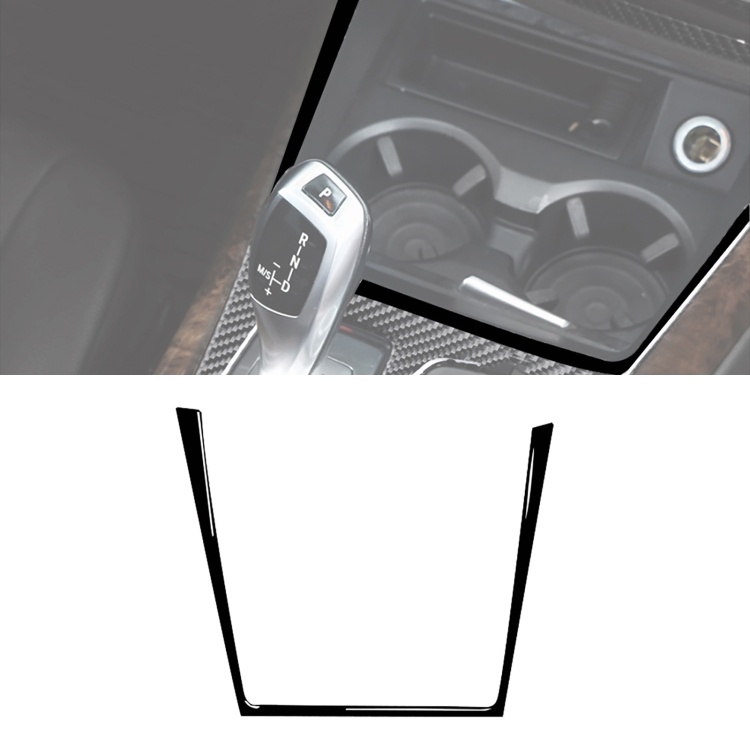
汽車左駕水杯架裝飾貼紙 適用於寶馬E70 X5 / E71 X6 2009-2013
1. 採用優質鋼琴黑ABS材料製成，重量輕，非常耐用。 2. 裝飾汽車外觀，讓您的汽車別具一格。 3. 易於安裝，自粘設計，對您的愛車無害，易粘在車上，不會脫落。 4. 適用於寶馬 E70 X5 / E71 X6 2009-2013 5. 材質：ABS 注意：下單前需確認車型是否和圖片一致 規格與包裝: 通用 兼容性 BMW: E70 包裹重量 單個產品重量 0.03kgs / 0.07lb 單個產品尺寸 30cm * 25cm * 1cm / 11.81inch * 9.84inch * 0.39inch 装箱数量 120 整箱重量 3.40kgs / 7.50lb 整箱尺寸 50cm * 32cm * 30cm / 19.69inch * 12.6inch * 11.81inch 集裝箱 20GP: 555 箱 * 120 個 = 66600 個 40HQ: 1289 箱 * 120 個 = 154680 個
Brand: HKexpressMart.com
Category: Vehicles & Parts > Vehicle Parts & Accessories > Motor Vehicle Parts > Motor Vehicle Interior Fittings